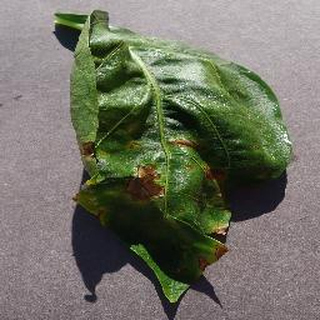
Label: bell_pepper_bacterial_spot